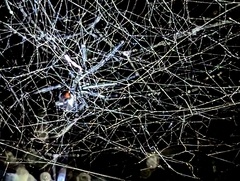
Species: Lactrodectus_hesperus